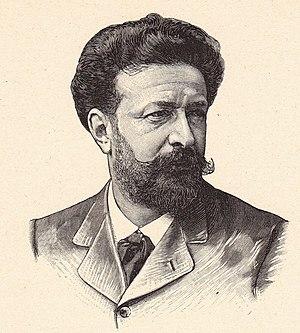
Georges Gabriel Picard, dit Georges Picard, né le 23 décembre 1857 à Remiremont, et mort le 25 janvier 1943 à Yzeures-sur-Creuse, est un peintre et illustrateur français.